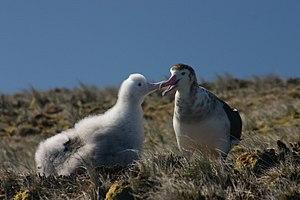
La liste des 100 espèces les plus menacées est un recensement des animaux, des plantes et des champignons les plus menacés dans le monde. Elle est le résultat d'une collaboration entre plus de 8 000 scientifiques de la Commission de la sauvegarde des espèces de l'Union internationale pour la conservation de la nature, ainsi que de la Zoological Society of London. Le rapport a été publié par cette dernière en 2012 sous le titre : Priceless or Worthless ?
L'Albatros d'Amsterdam est l'un des plus grands albatros. Seulement découvert en 1982, il fait partie de la liste des 100 espèces les plus menacées au monde établie par l'UICN en 2012.